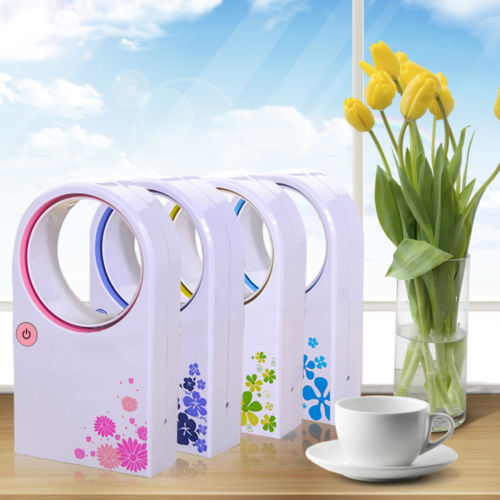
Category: fan